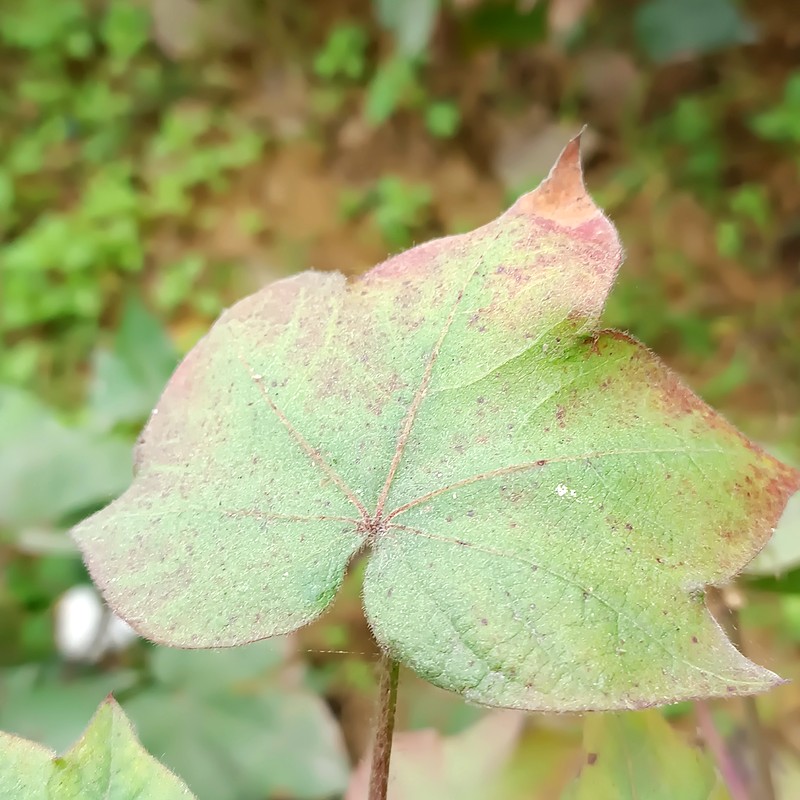
Label: Leaf Redding